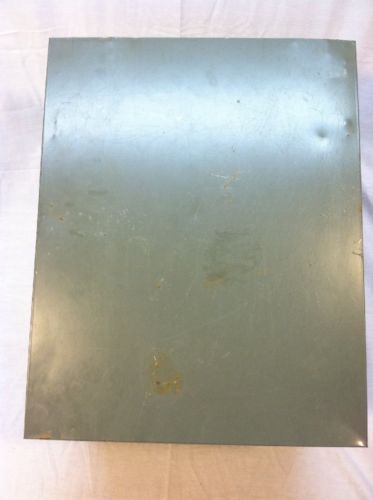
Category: cabinet